Joseph Bara

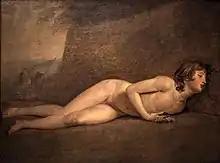
"The Death of Joseph Bara" (1794) by a pupil of Jacques-Louis David

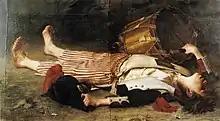
"La Mort de Bara" by (1857–1924)

François Joseph Bara was born on 30 July 1779 in Palaiseau. Bara's father was a gamekeeper and his mother was a domestic servant. Both worked in the Palaiseau district for the Princes of Condé. When Bara was twelve his father died, so when the was issued, his mother enlisted him in the French Revolutionary Army.